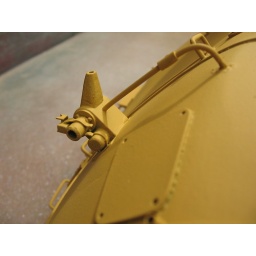
The antennae mount fits over a tube that will house a red light when painted.